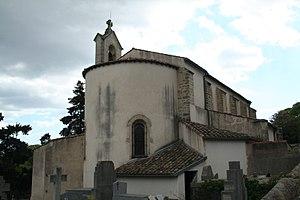
Cournonsec (Hérault) - chevet de l'église Saint-Christophe.